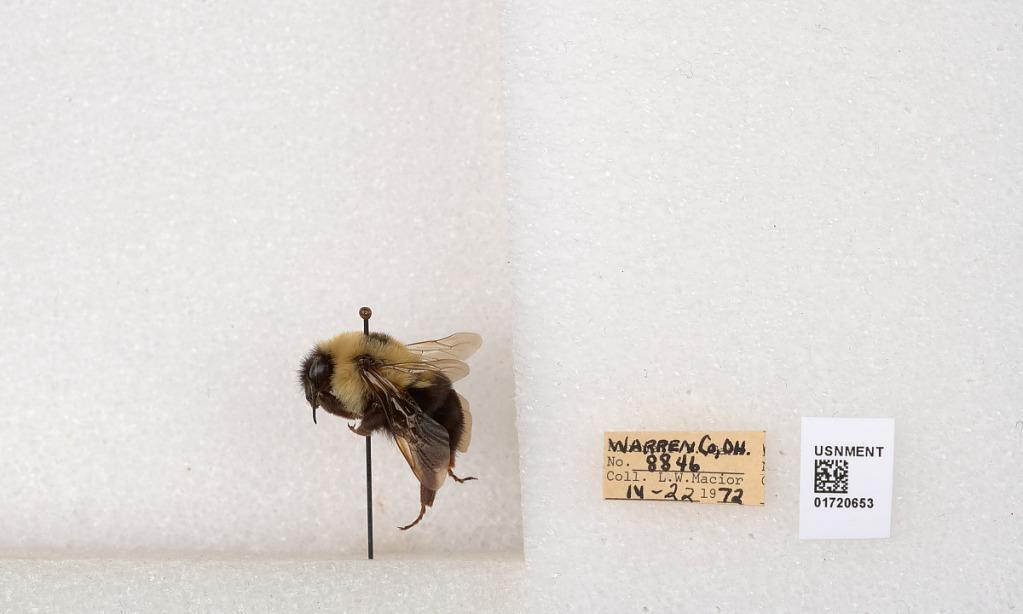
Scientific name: Bombus bimaculatus Cresson
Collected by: L. Macior
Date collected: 1972-4-22
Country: United States
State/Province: Ohio
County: Warren
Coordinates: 39.4276, -84.1668